Accession Day tilt

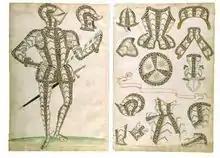
The Greenwich garniture of Sir Henry Lee, in the Jacob Album

Sir Henry Lee of Ditchley, Queen's Champion, devised the Accession Day tilts, which became the most important Elizabethan court festival from the 1580s. The celebrations are likely to have begun somewhat informally in the early 1570s. By 1581, the Queen's Day tilts "had been deliberately developed into a gigantic public spectacle eclipsing every other form of court festival", with thousands in attendance; the public were admitted for a small charge. Lee himself oversaw the annual festivities until he retired as Queen's Champion at the tilt of 1590, handing over the role to George Clifford, 3rd Earl of Cumberland. Following Lee's retirement, orchestration of the tilts fell to the Earl of Worcester in his capacity of Master of Horse and to the queen's favourite, the Earl of Essex, although Lee remained as a sort of Master of Ceremonies at the request of the queen.